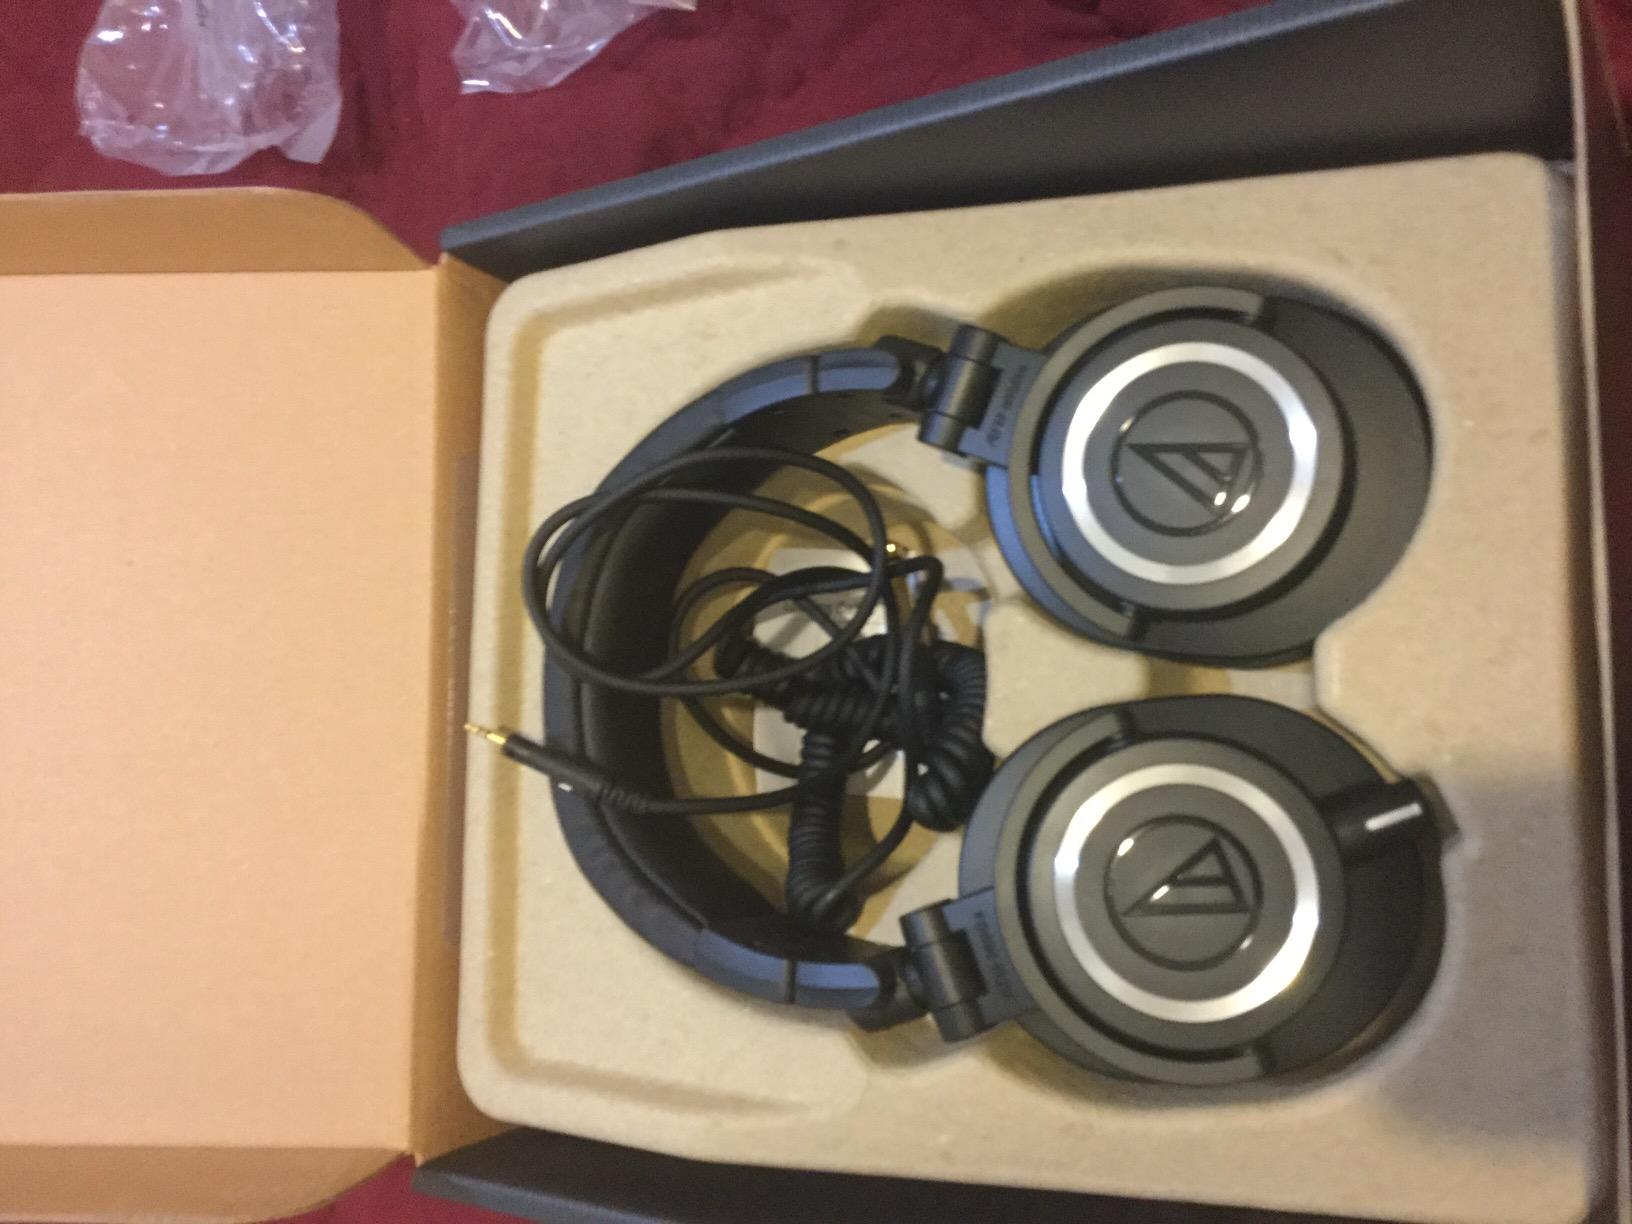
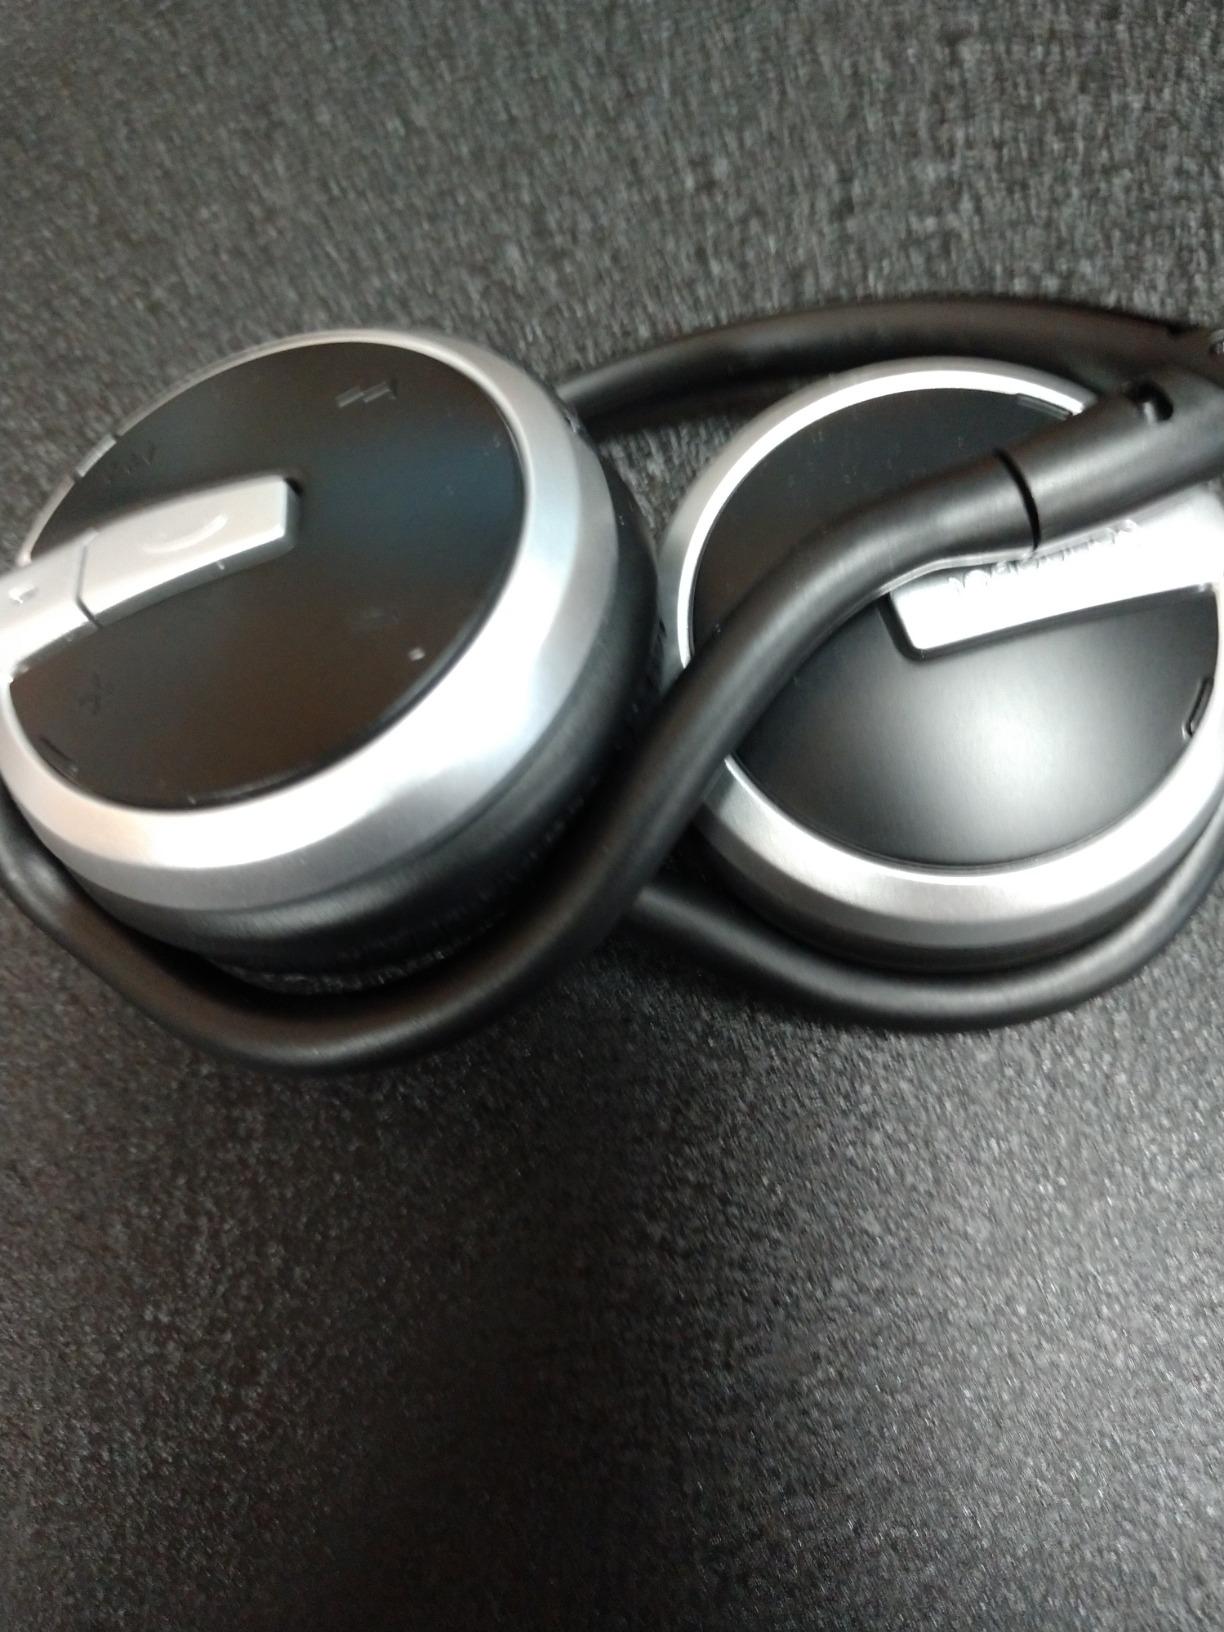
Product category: headphones
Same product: no